Area around Dositej's Lyceum

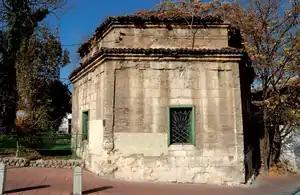
Turbeh of sheikh Mustafa, S. Negovanović

The Božić House, 19, Gospodar Jevremova Street, from the end of the 18th century represents a significant object of the Oriental-Balkan architecture formed in reconstruction in 1836. It served as a house of Mr. Miloje G. Božić, who was a merchant and business cooperate of Miloš Obrenović, who attended the Great School. The house has a covered entrance (portico) and at the opposite side, in the back of the house, a characteristic outer niche. From the third decade of the 20th century the House served as an apartment and an atelier of sculptor Toma Rosandic. Later on it was called "The Artists’ house" as few of the famous artists worked and lived there.